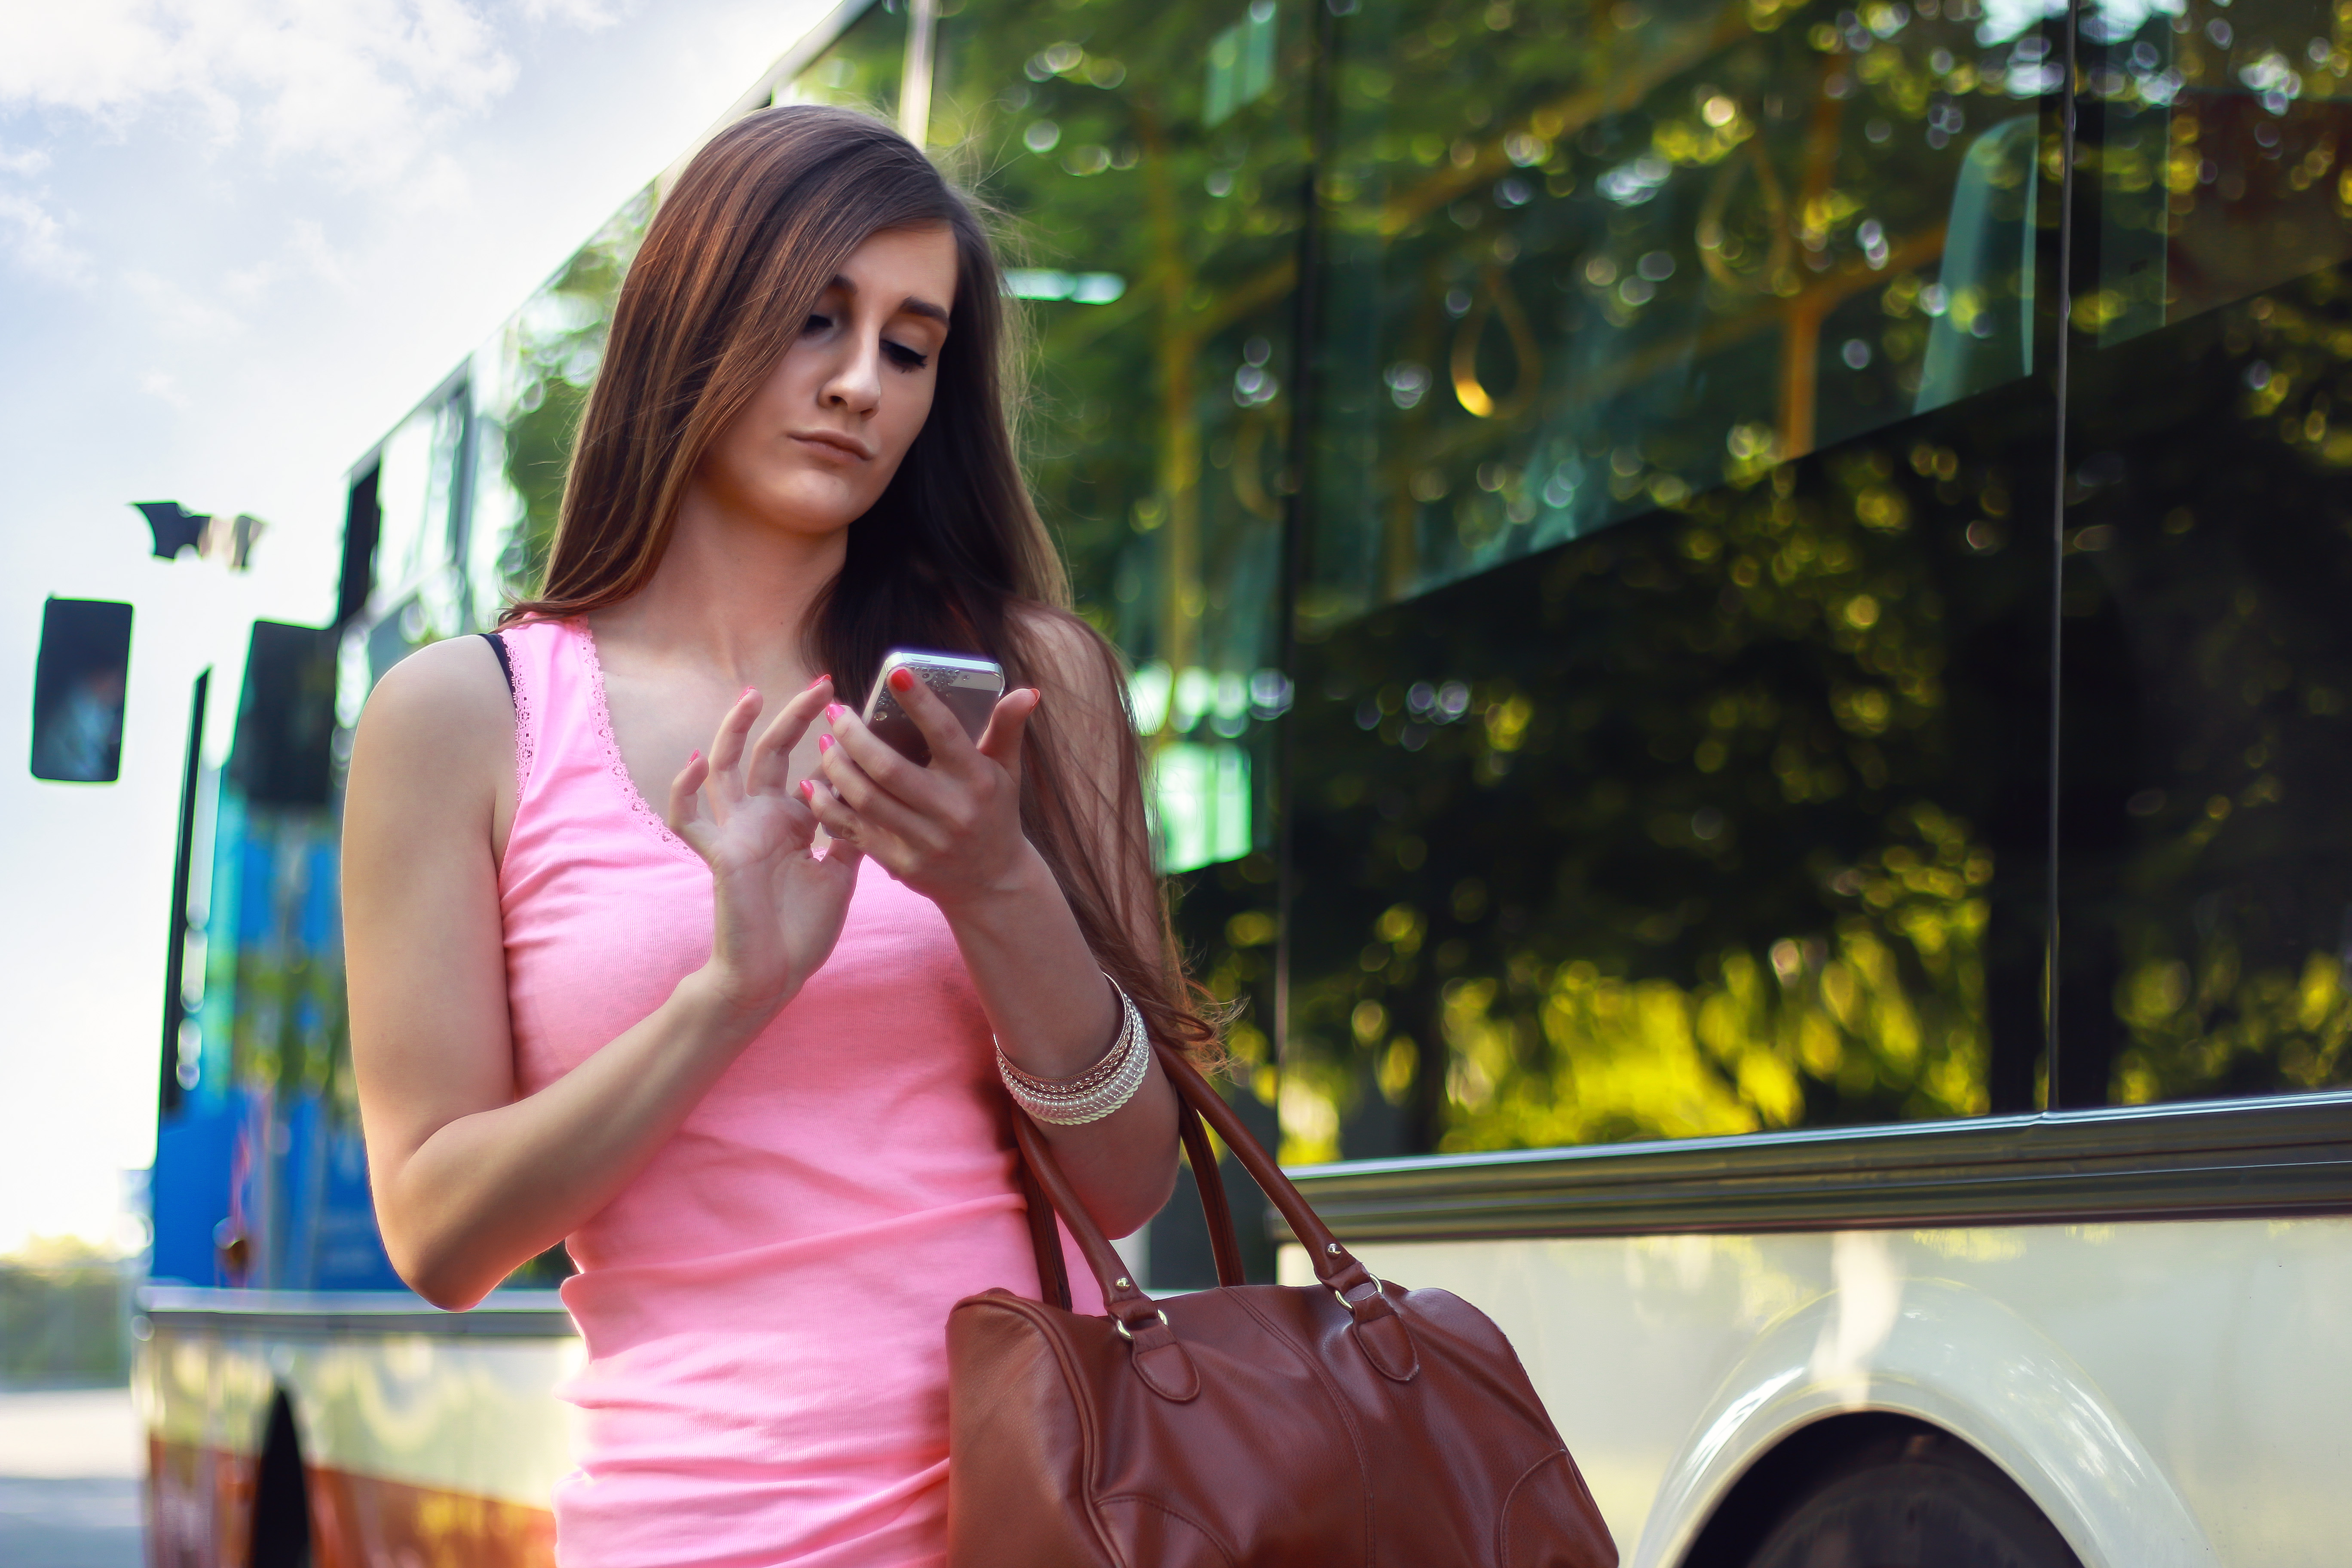
smartphone, person, girl, woman, photography, waiting, model, spring, color, station, fashion, lady, bus, texting, photograph, beauty, interaction, photo shoot